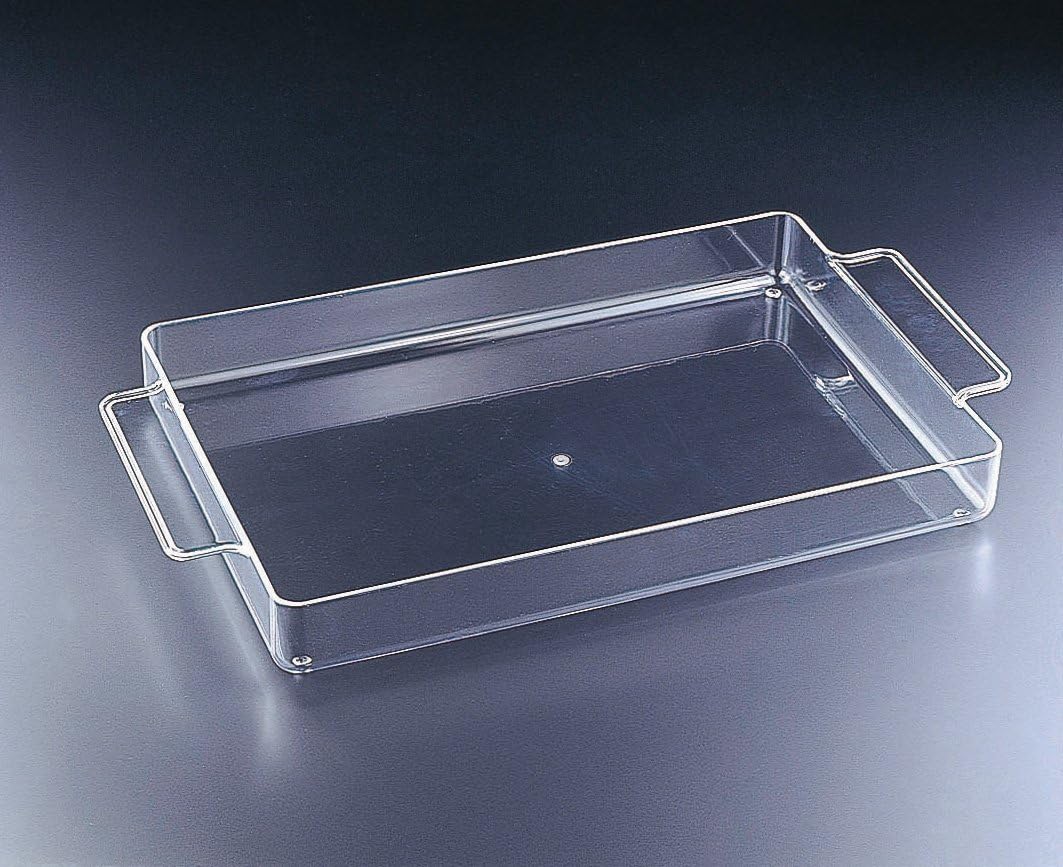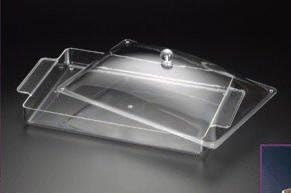
Serving Tray (Acrylic)
Category: Amazon Home
This Serving tray is great wien having guest over for a party.
Features: Serving Tray ( Acrylic ) without Cover ( see 3086 for Cover ) | 20.00 x 11-1/4 x 2.00